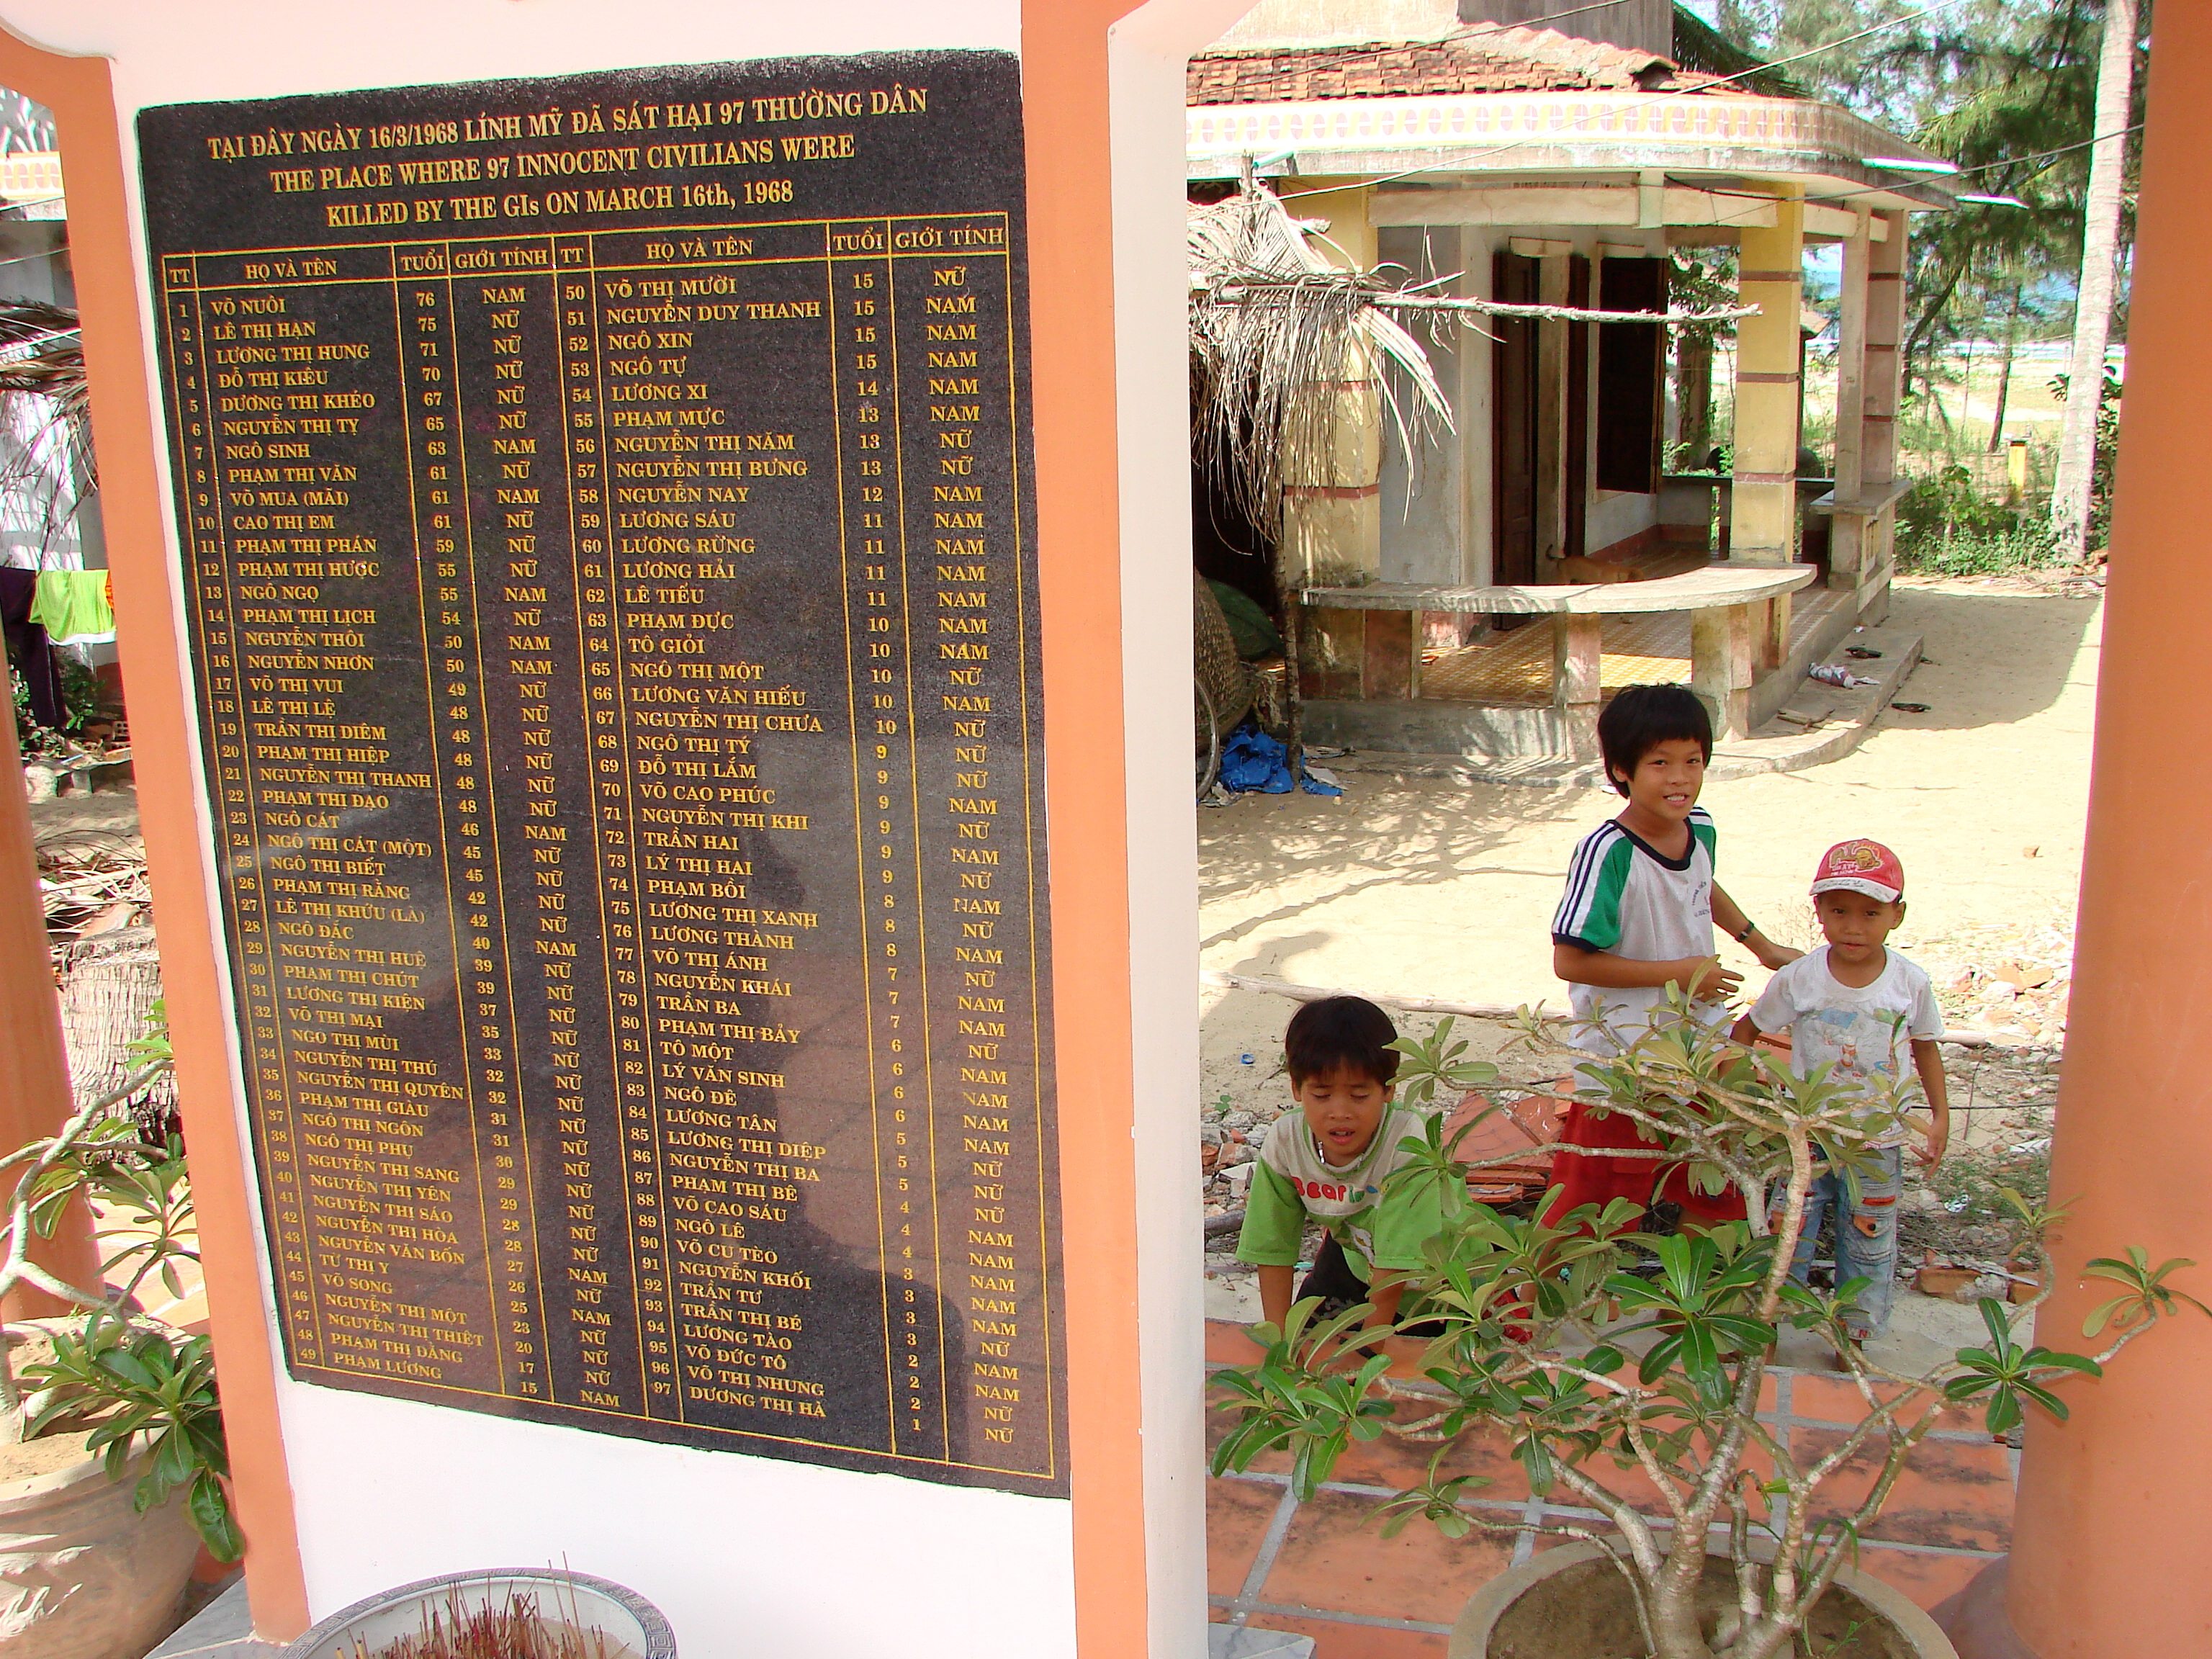
user: text: Chiếc áo của cậu bé lớn nhất (đứng ở giữa) có những màu gì?
assistant: text: Màu trắng và xanh lá cây.

user: text: Trong hình có bao nhiêu cậu bé đang chơi?
assistant: text: Ba.

user: text: Tấm bảng tưởng niệm ghi lại vụ việc thường dân vô tội bị sát hại vào ngày nào?
assistant: text: Ngày 16 tháng 3 năm 1968.

user: text: Sự kiện được ghi trên tấm bảng tưởng niệm có ý nghĩa lịch sử như thế nào đối với Việt Nam?
assistant: text: Đây là một vụ thảm sát thường dân vô tội trong Chiến tranh Việt Nam, gây chấn động dư luận quốc tế và là biểu tượng của tội ác chiến tranh.

user: text: Dựa trên thông tin từ tấm bảng tưởng niệm, tổng cộng có bao nhiêu thường dân vô tội đã bị sát hại và trong số đó, người trẻ nhất bao nhiêu tuổi?
assistant: text: Có 97 thường dân vô tội bị sát hại, và người trẻ nhất là 1 tuổi.